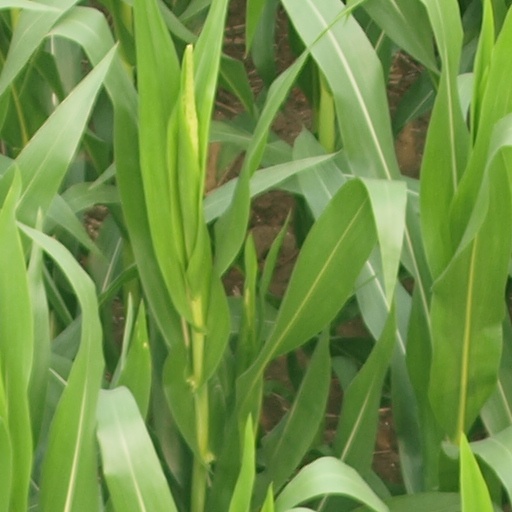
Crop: maize; corn